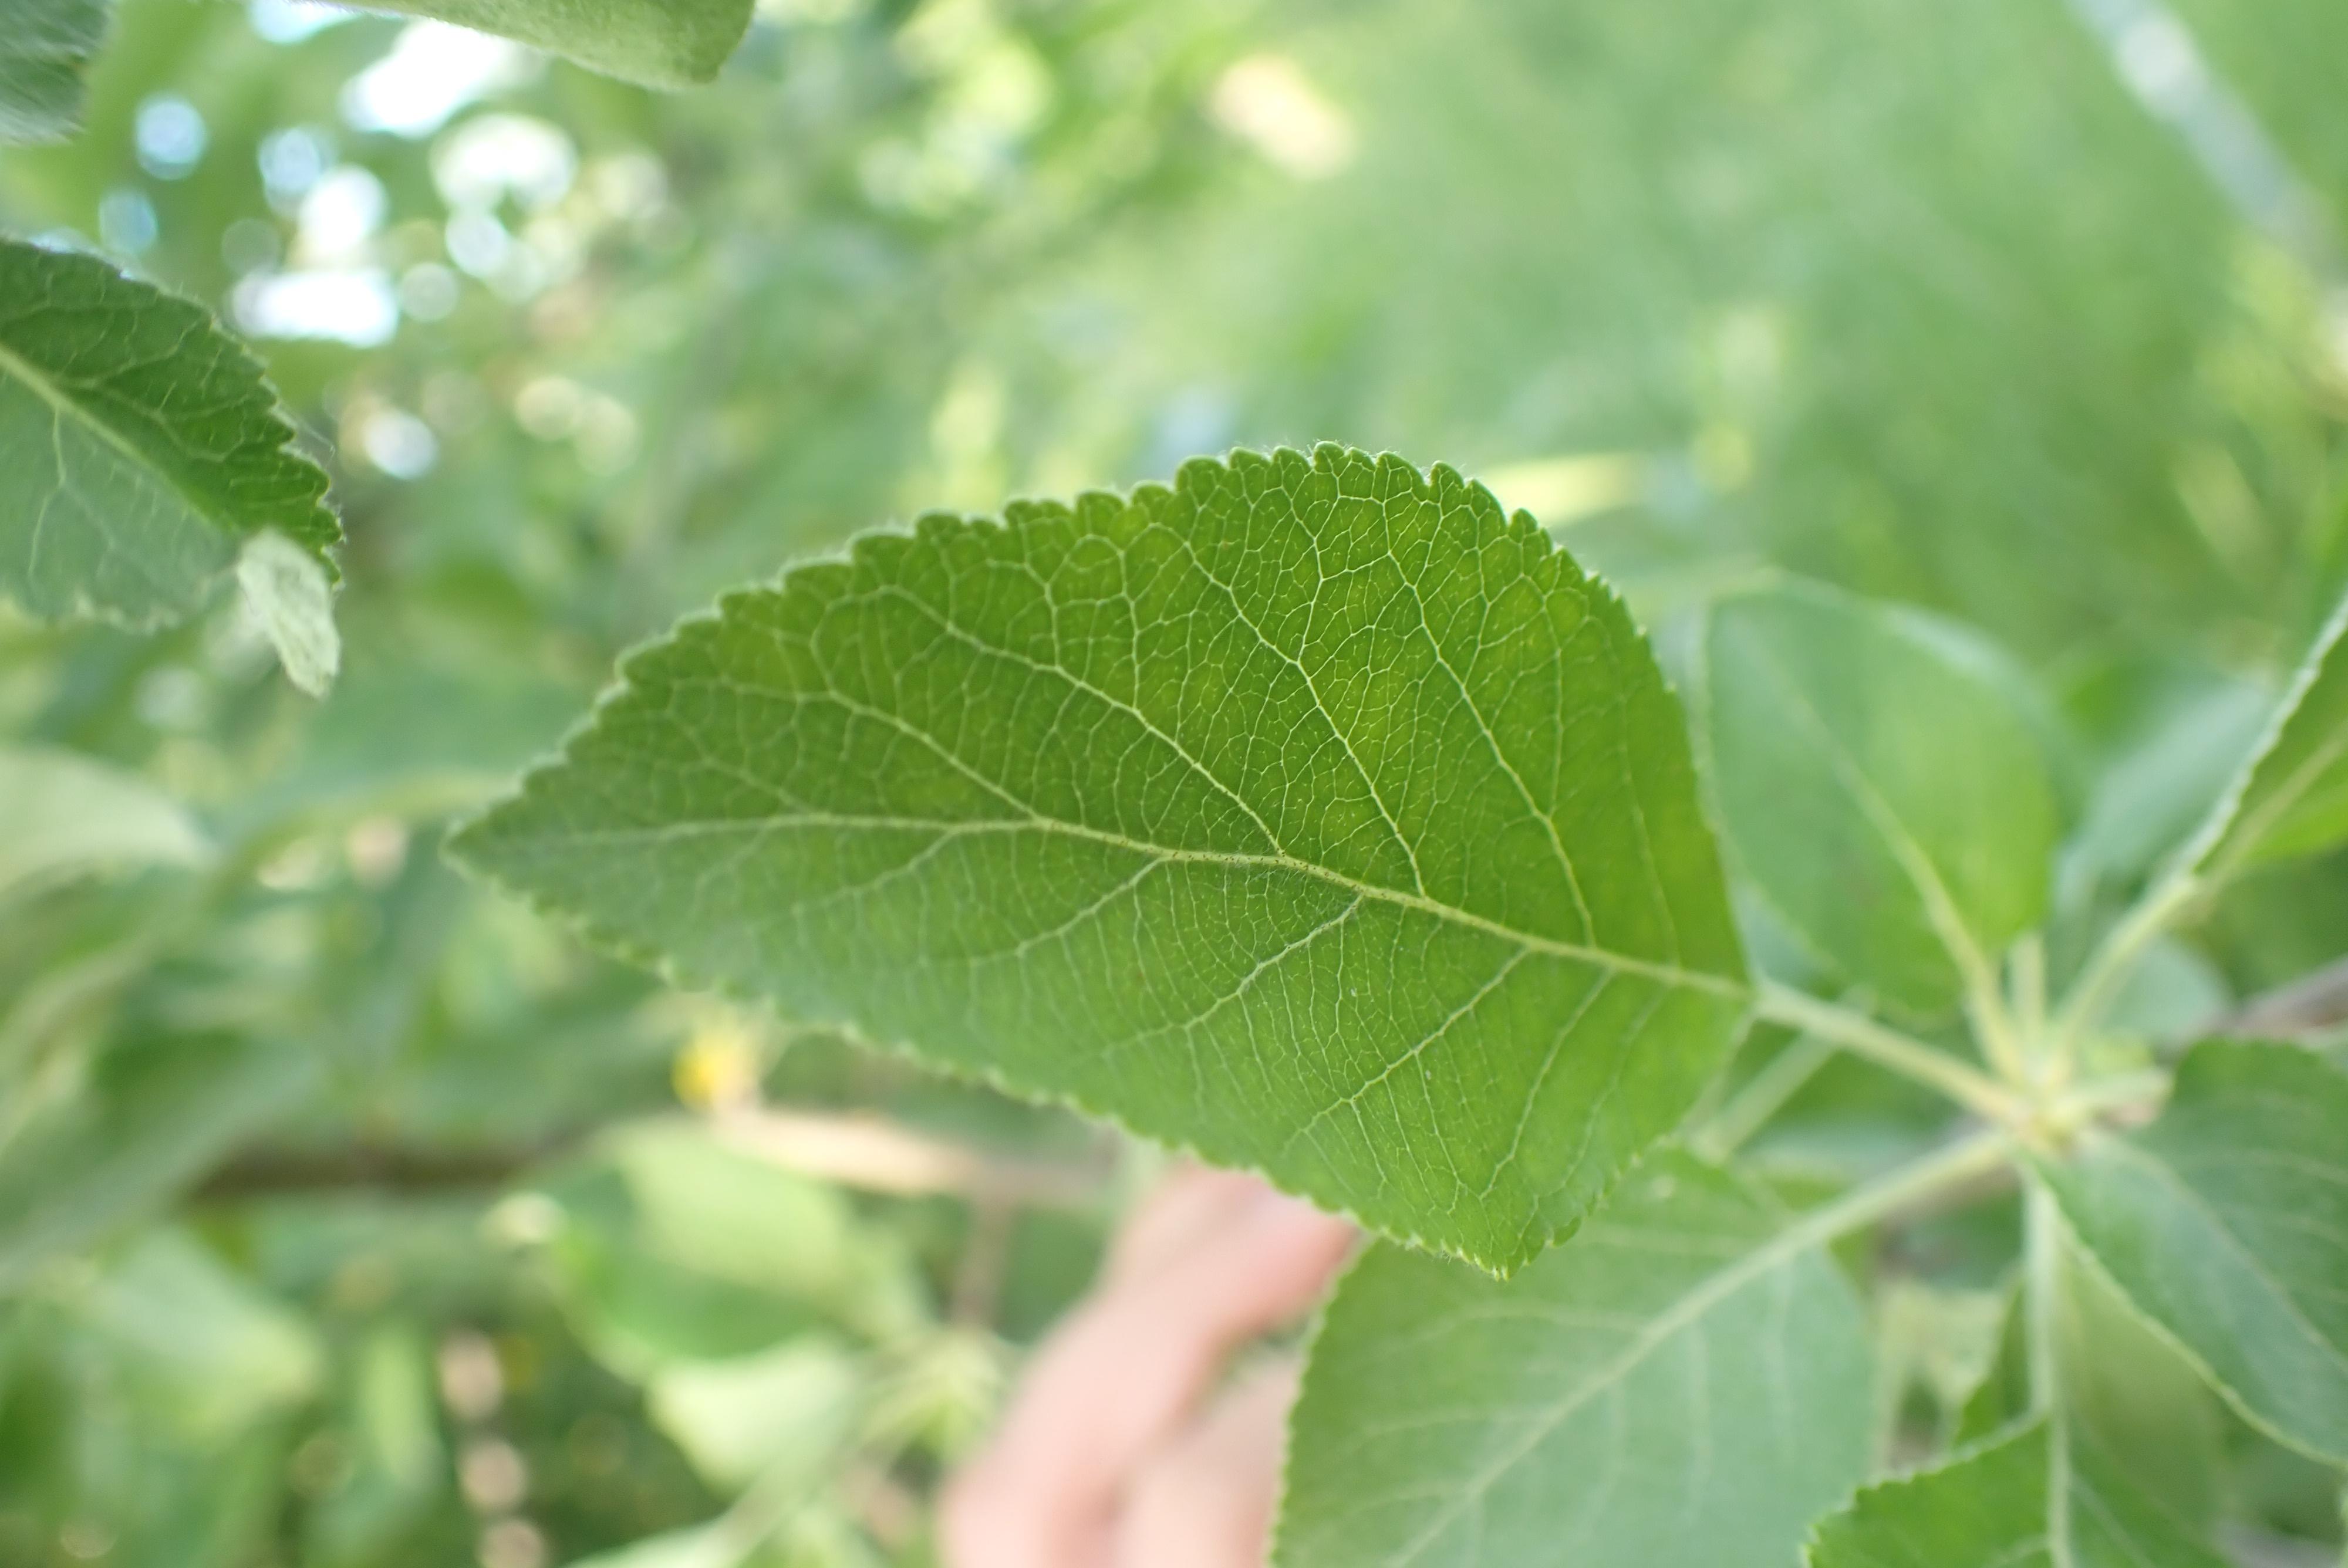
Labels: healthy